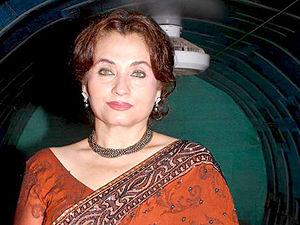
Salma Agha est une actrice et chanteuse britannique d'origine pakistanaise, qui a tourné dans des films des années 1980 et 1990.